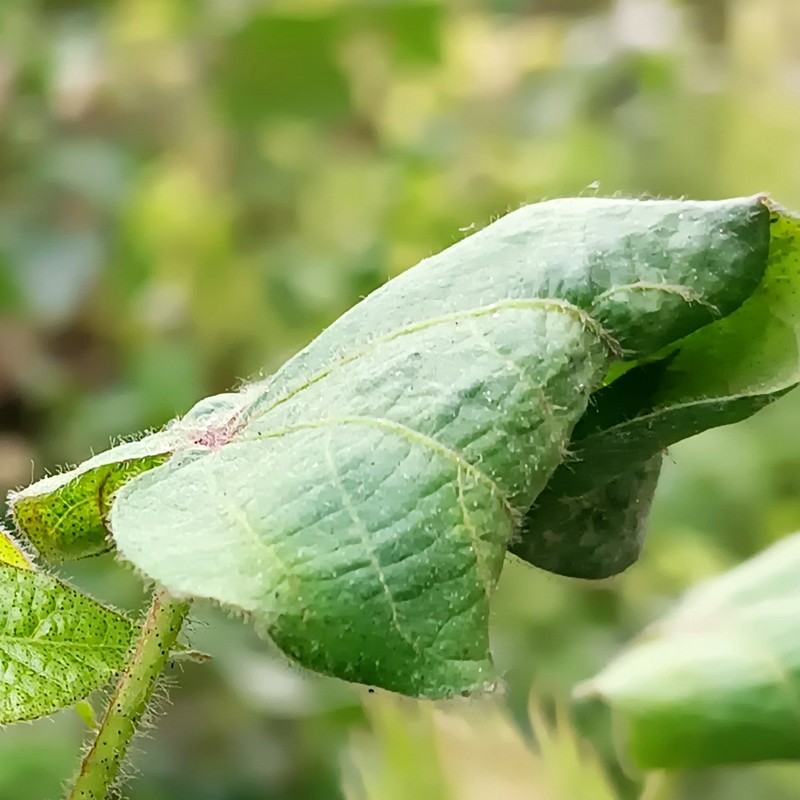
Label: Curl Virus